Face Off (Breaking Bad)

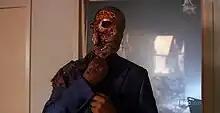
After an explosion, half of Gus Fring's face is blown off. The visual effects in this scene earned the episode an Emmy nomination for Outstanding Special Visual Effects.

"Face Off" is the thirteenth episode and season finale of the fourth season of the American television drama "Breaking Bad", and the 46th overall episode of the series. It originally aired on AMC in the United States on October 9, 2011. It was directed and written by series creator and executive producer Vince Gilligan.